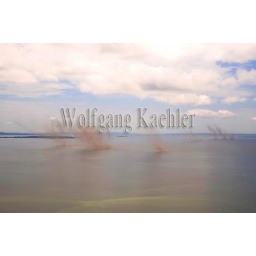
Uganda, near kampala, lake victoria, clouds of lake flies